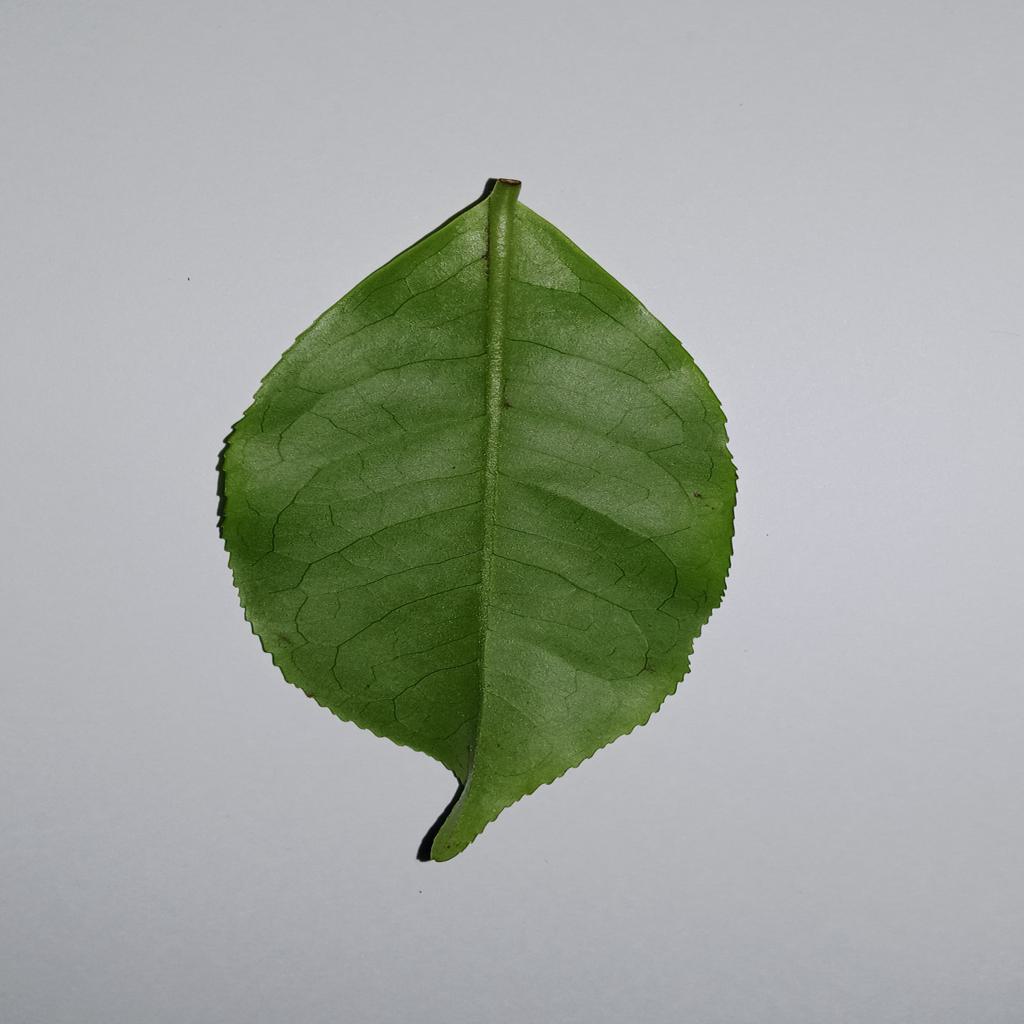
Label: Healthy